Security guard

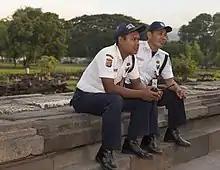
Security guards in Prambanan Temple, Central Java, Indonesia

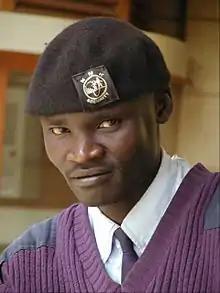
A Kenyan private security guard

Any person who conducts a business or is employed in a security-related field within Australia is required to be licensed. Each of the six states and two territories of Australia have separate legislation that covers all security activities. Licensing management in each state/territory is varied and is carried out by either Police, Attorney General's Department, Justice Department or the Department of Consumer Affairs.